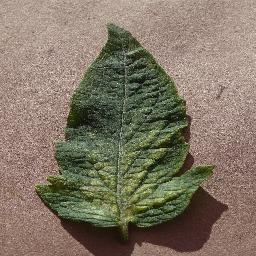
Label: Tomato___Spider_mites Two-spotted_spider_mite